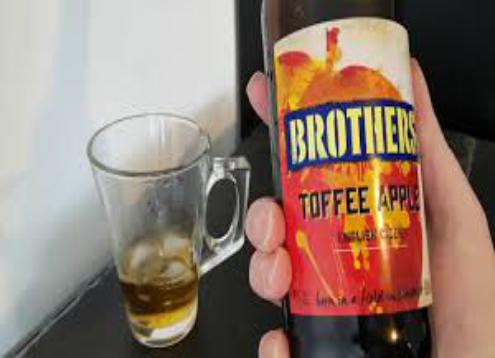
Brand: Brothers Cider
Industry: Food